De Humani Corporis Fabrica Libri Septem

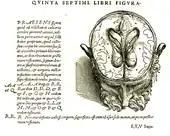
Vesalius' "De humani corporis fabrica", figure on plate 609, contrasted.

These books describe the structure and functions of the heart and the organs of respiration, the brain and its coverings, the eye, the organs of sensation, and the nerves of the limbs. A chapter is also devoted to the dissection of the eye. Vesalius describes the organs of the body in great detail by commenting "on the variable strength of the attachment of the pleura to the thoracic walls, the strong attachment of the pericardium to the diaphragm, the shape and orientation of the ventricles of the heart, and the description of the semilunar valves." He closes each book with a chapter on the correct way to dissect the heart and the brain respectively.